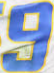
Number: 9